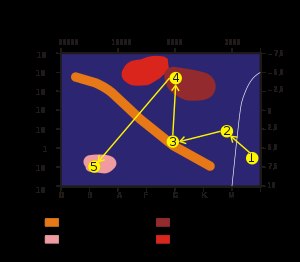
Solens dannelse og udvikling / Stjerne i hovedserien
Forenklet illustration af solens udvikling, vist i Hertzsprung-Russell-diagrammet. Den dannes af en sammenfaldende gassky (1), har derefter en sammentrækningsperiode som protostjerne (2) før den kommer ind i hovedserien (3). Når brinten i kernen er opbrugt, udvider den sig til en rød kæmpestjerne (4) og afstøder endelig sine ydre lag, mens kernen falder sammen som en hvid dværg (5).
Solens dannelse og udvikling hænger nøje sammen med solsystemets dannelse og udvikling, fordi de har fælles oprindelse, og fordi det er Solens udvikling i tidens løb, som er afgørende for solsystemets skæbne. Solens lange levetid kan opdeles i en række faser: